Nisso Kapiloto

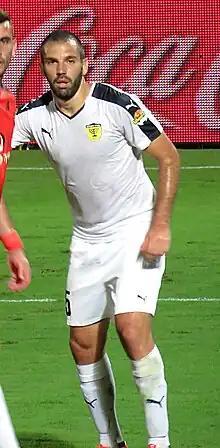
Kapiloto playing for Beitar Jerusalem in 2015

Nissim "Nisso" Kapiloto (born 1 October 1989) is a former Israeli professional footballer who plays as a centre-back.